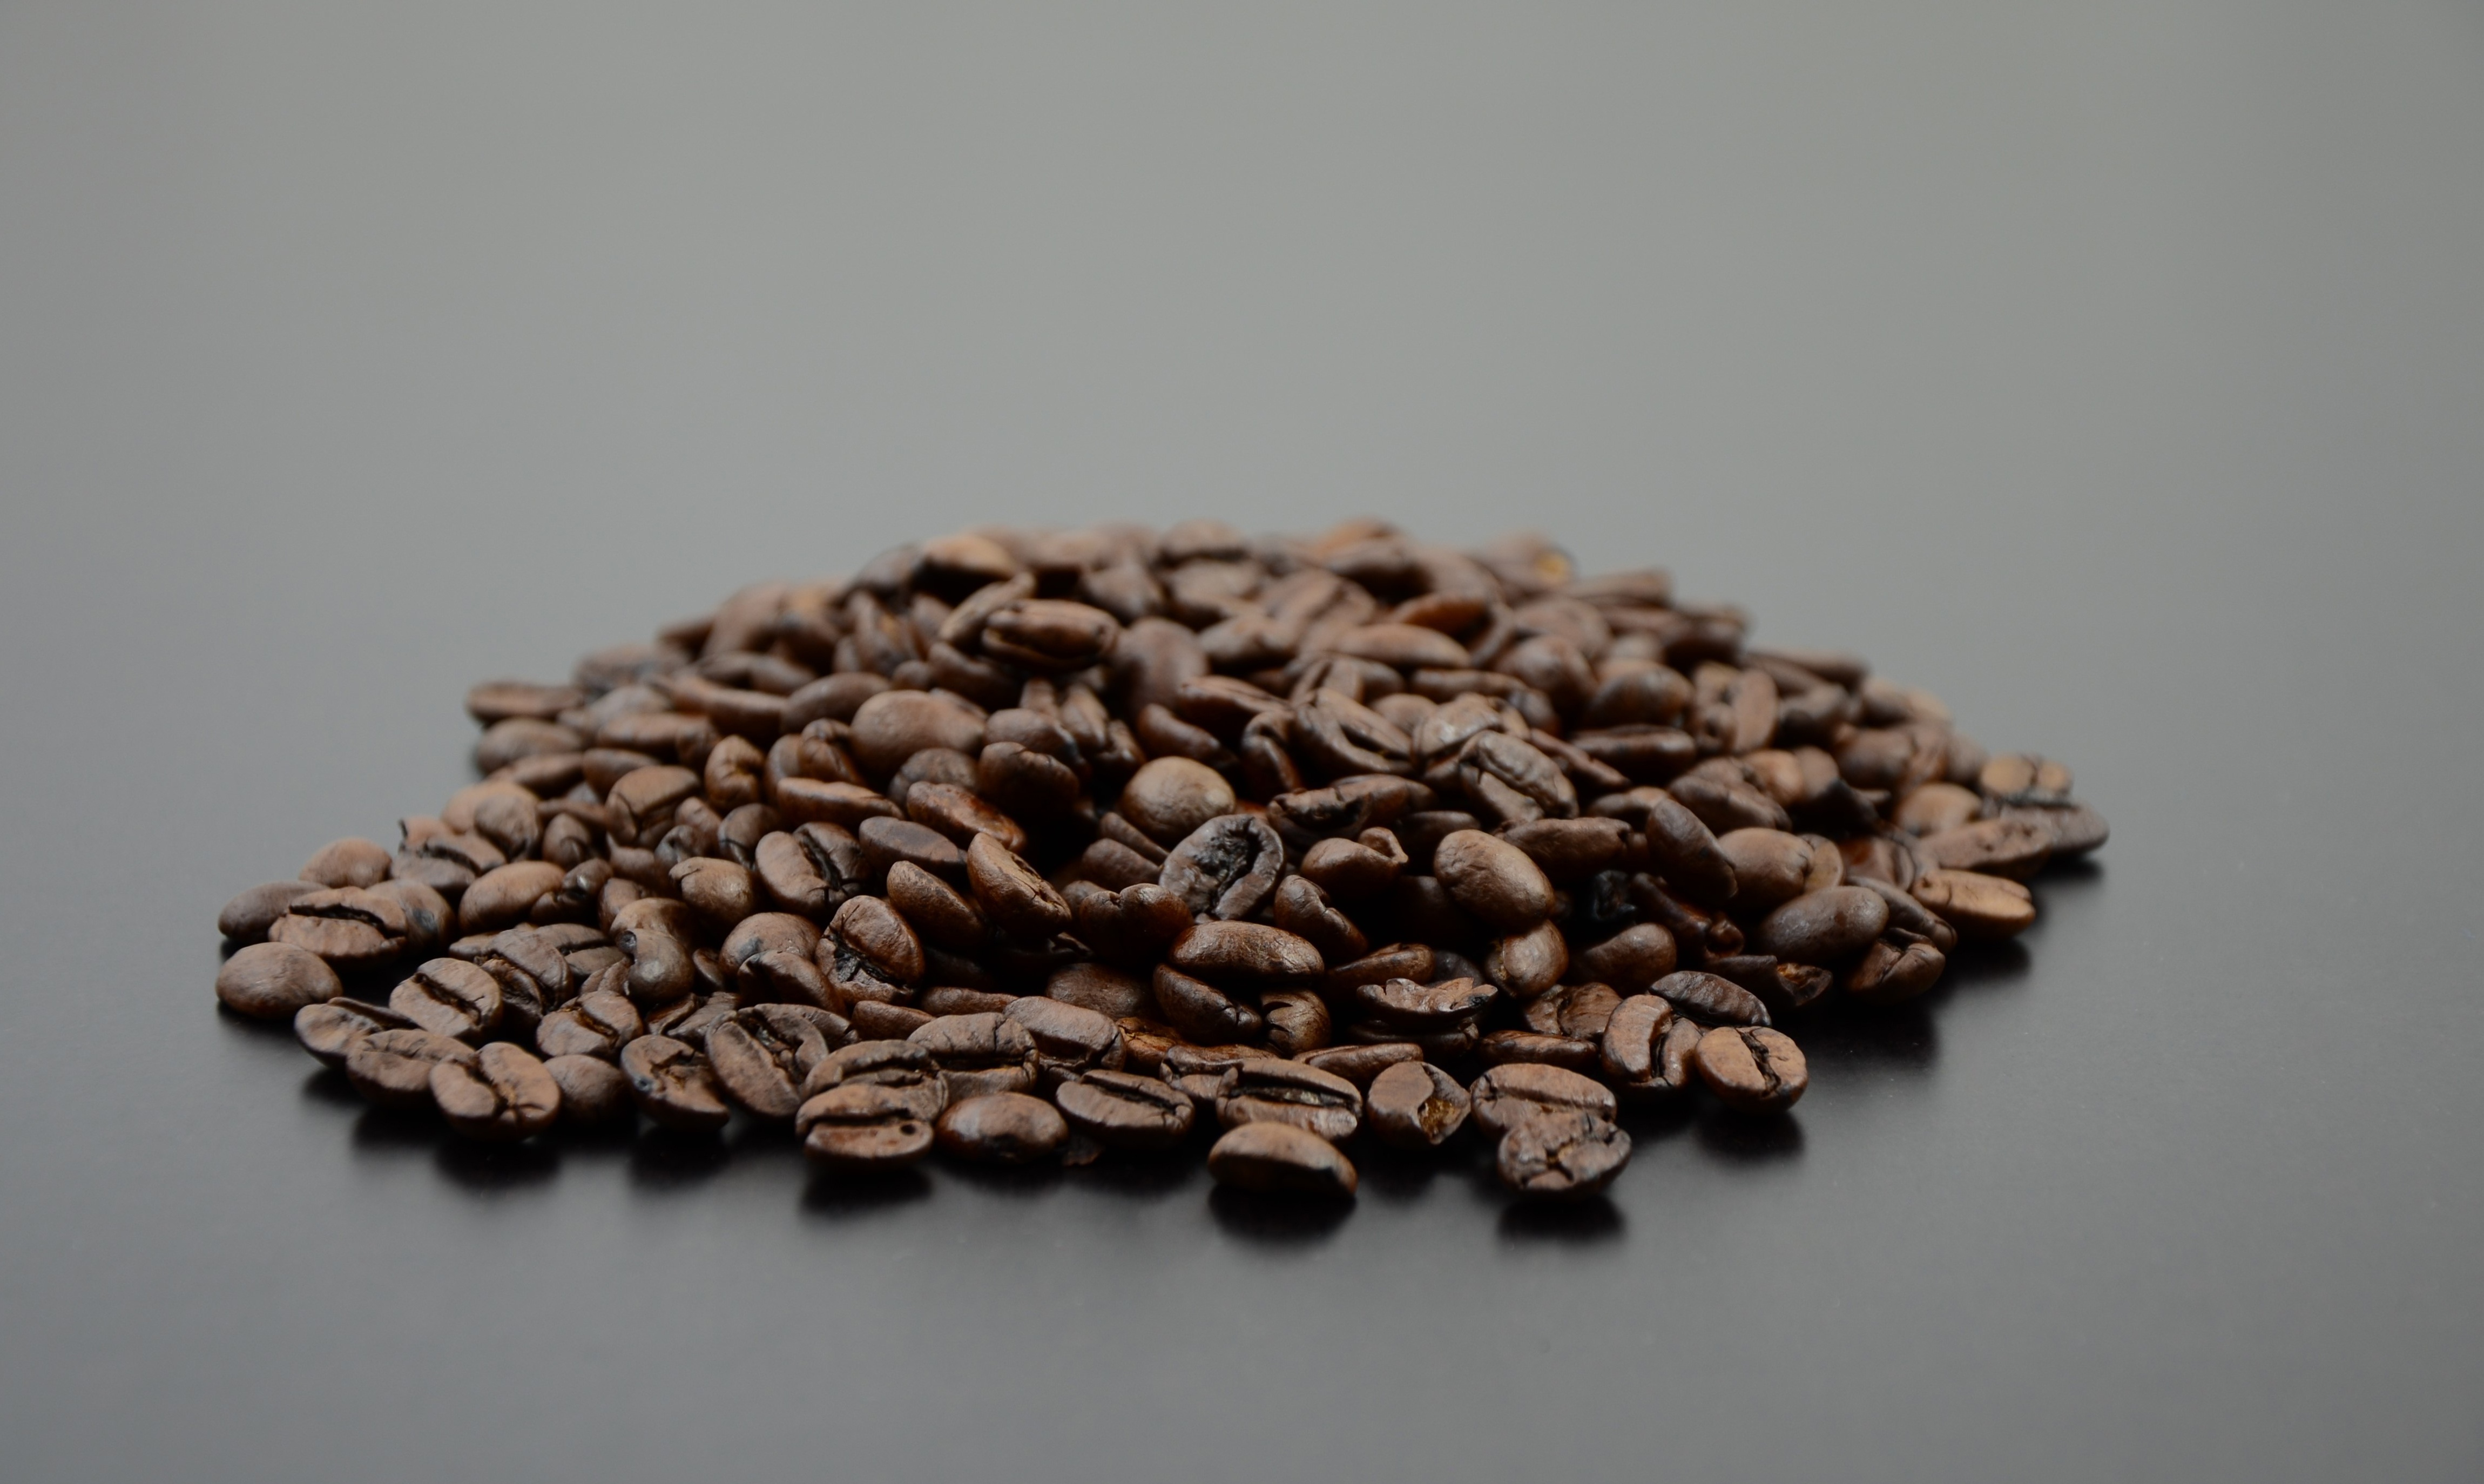
cafe, coffee, food, produce, drink, close up, caffeine, beans, flavor, coffee beans, green coffee, sunflower seed, grass family